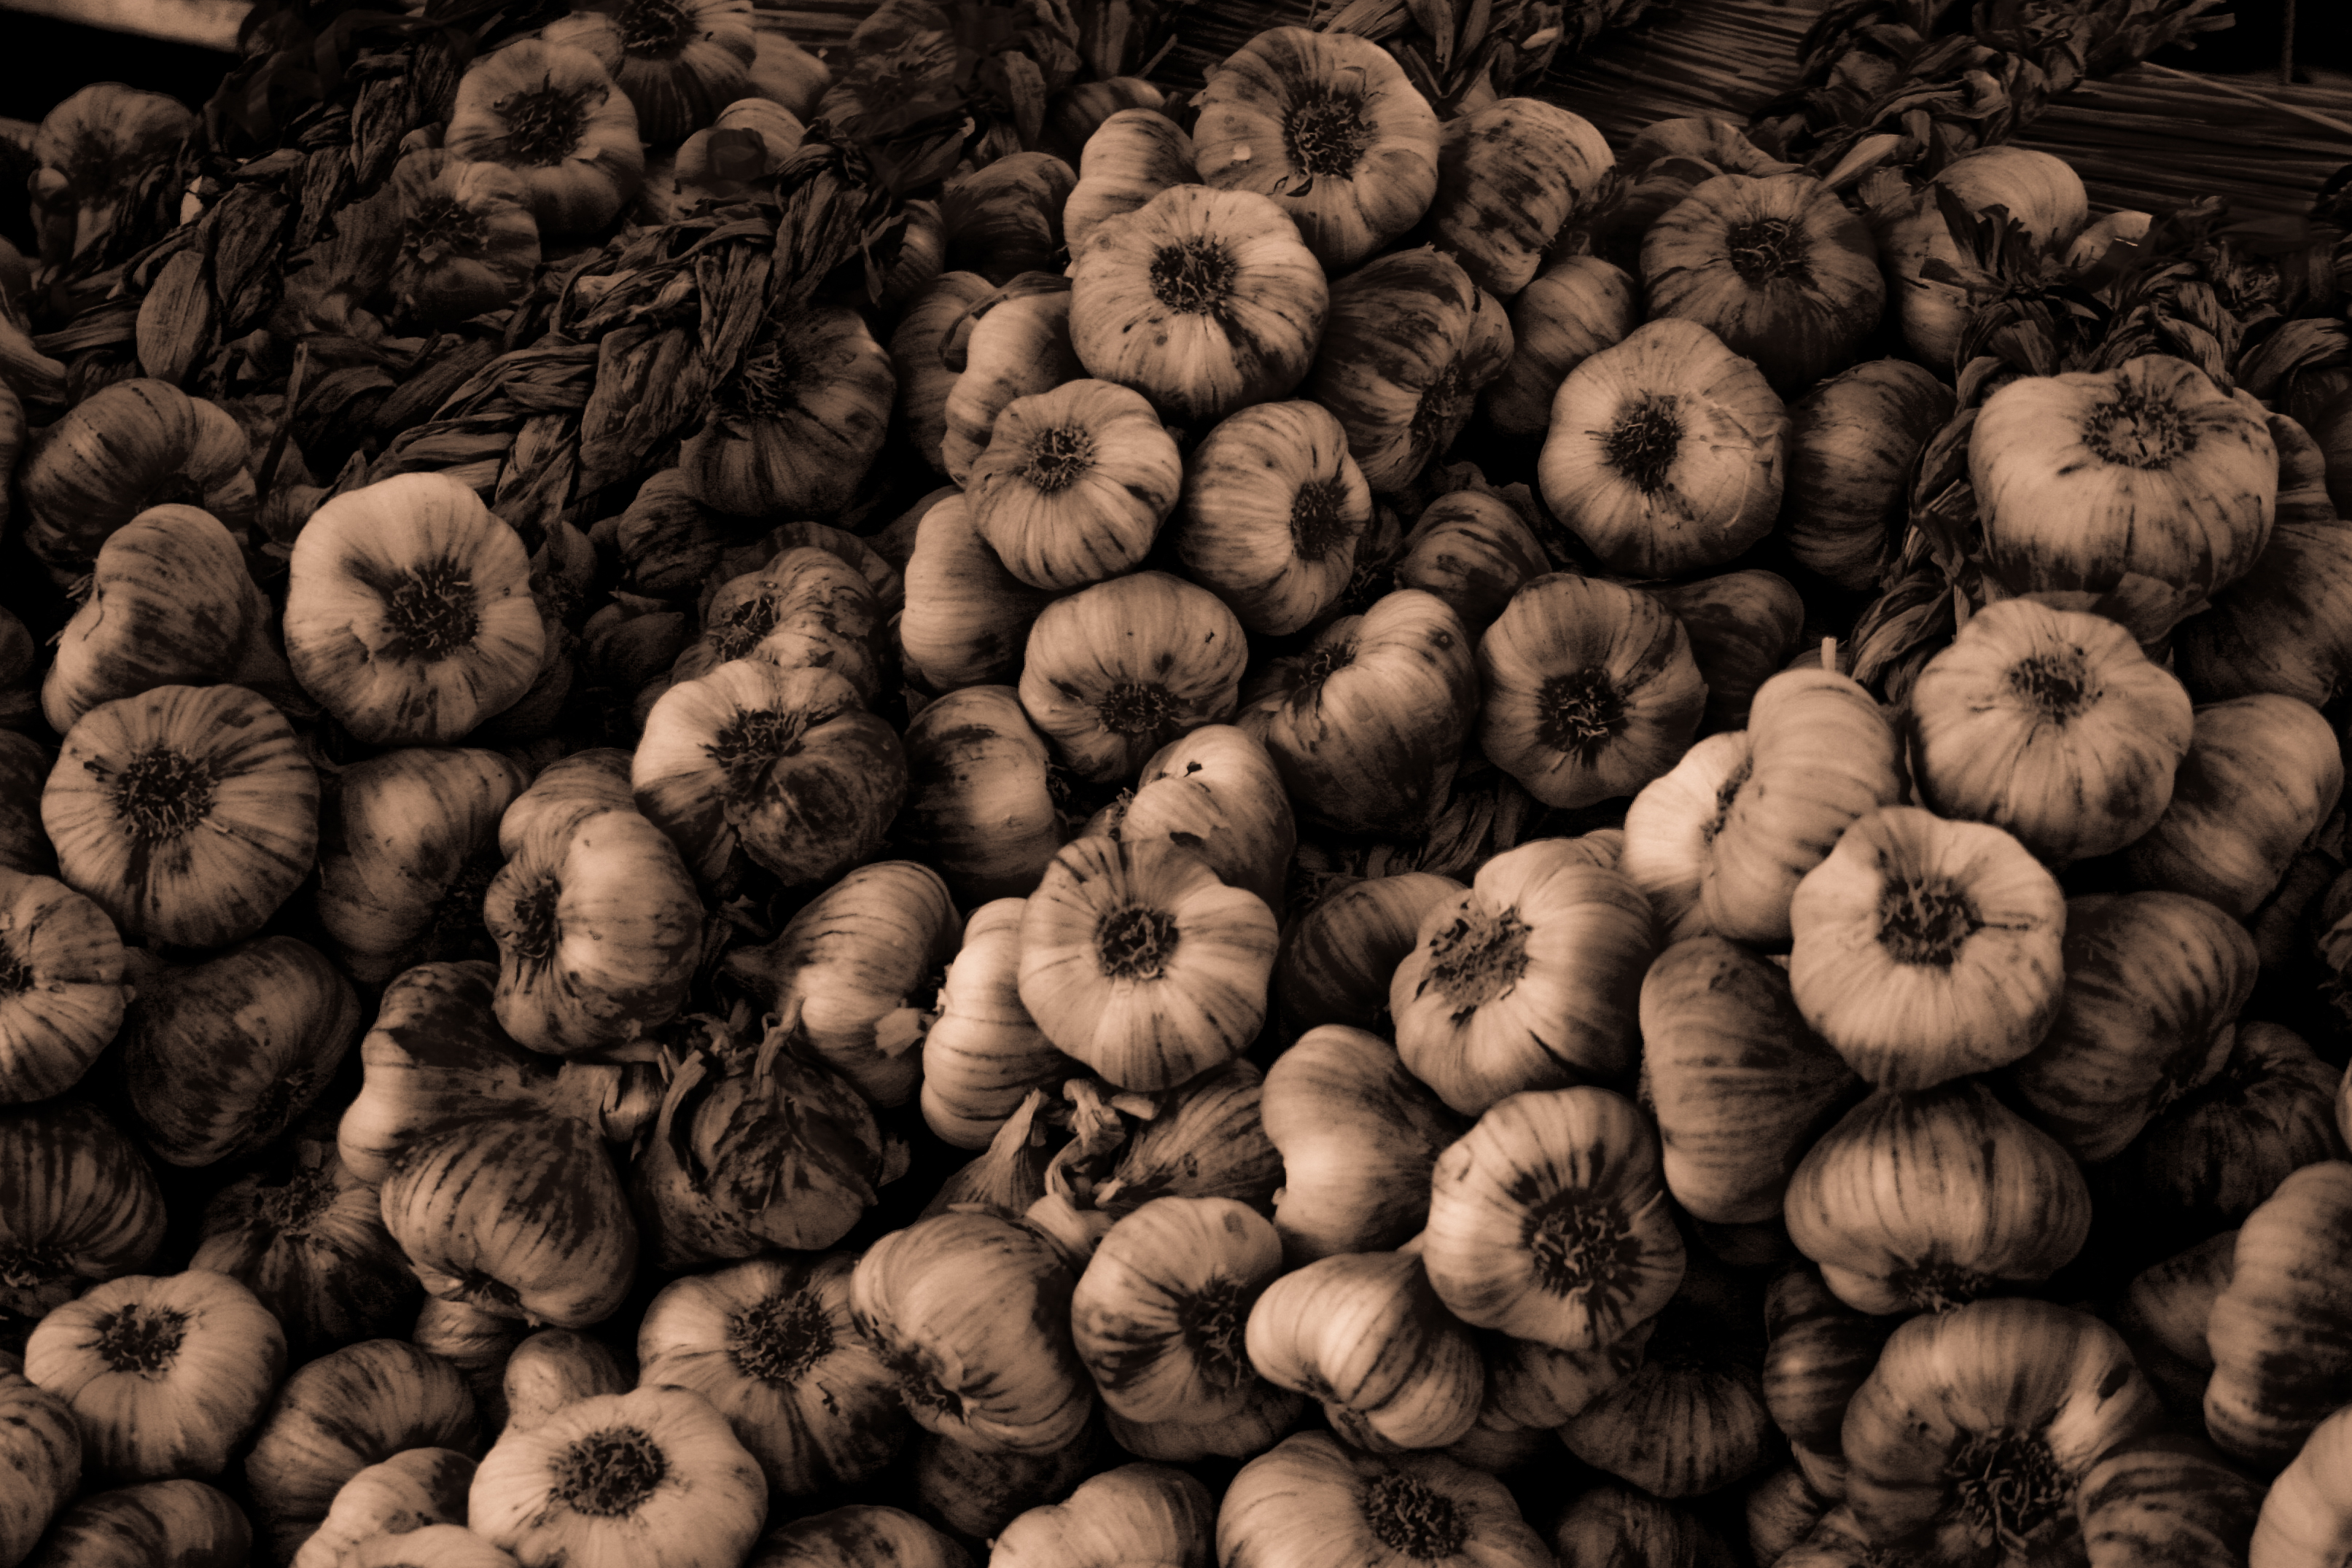
black and white, rustic, food, garlic, produce, vegetable, monochrome, french, still life photography, monochrome photography